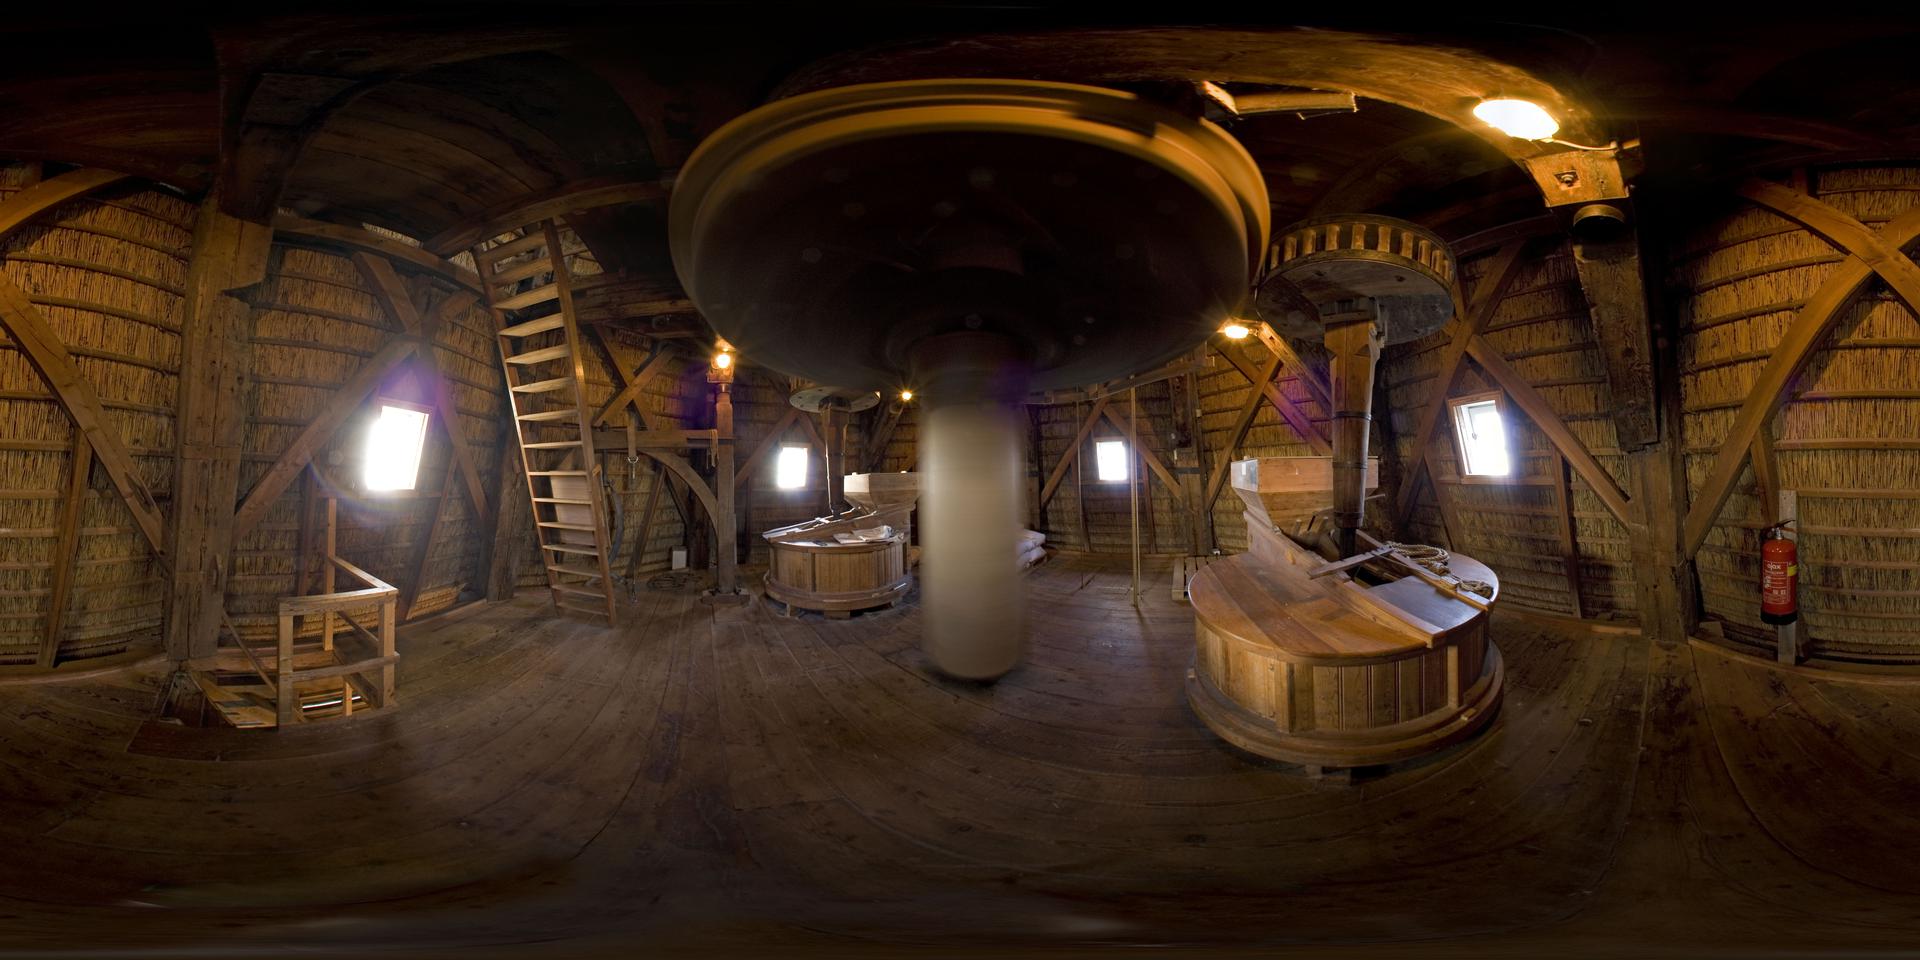
Referred object: the red fire extinguisher on the right

Referred object: the large overhead gear

Referred object: the round wooden vat opposite the ladder